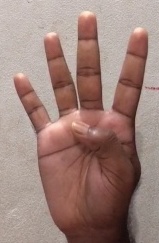
ASL sign: 4